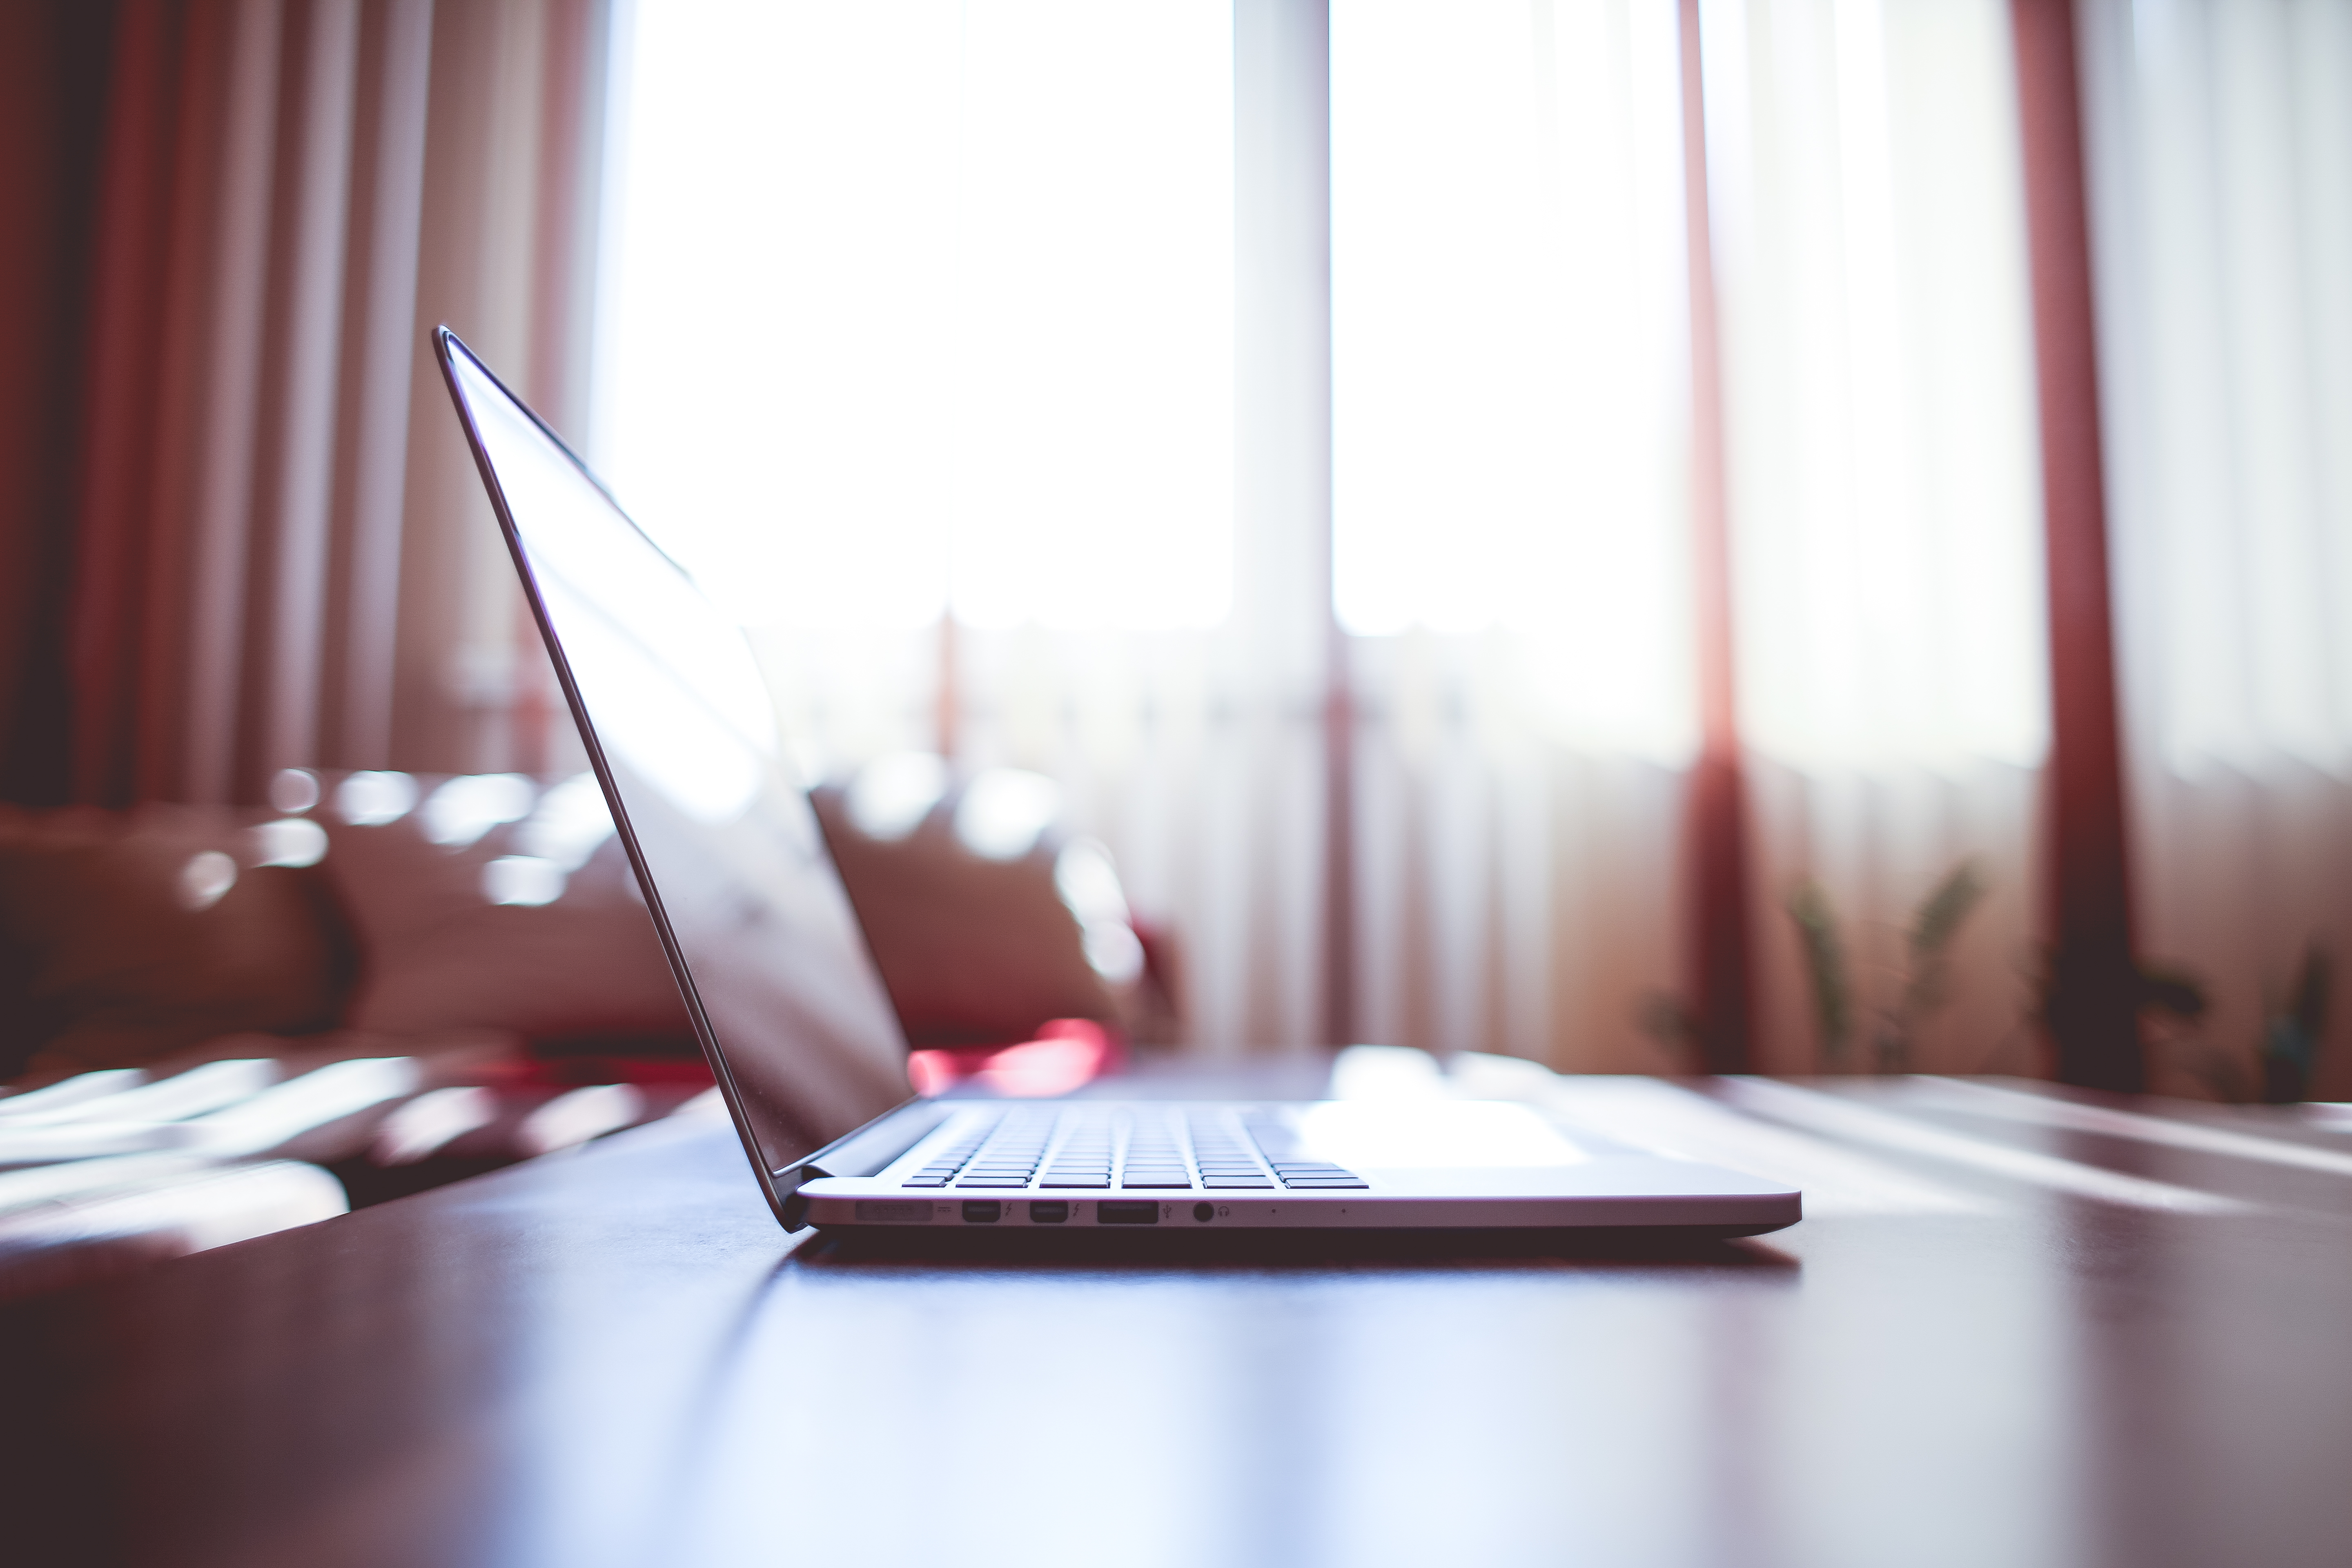
laptop, desk, table, light, macro, gadget, room, interior design, design